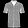
Label: Shirt